Earthbag construction

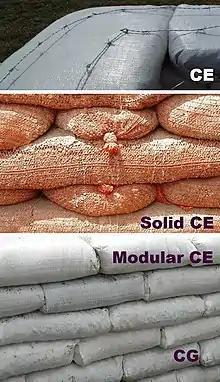
Types of contained earth

Earthbag is now a varied family of techniques. Each type of fill and container has different strength and reinforcement requirements.